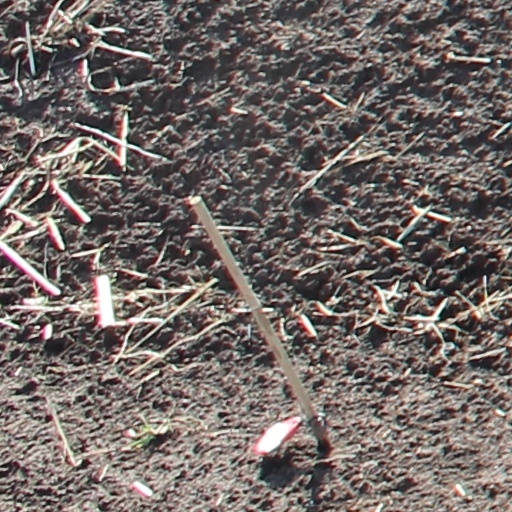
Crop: wheat